Nomina sacra

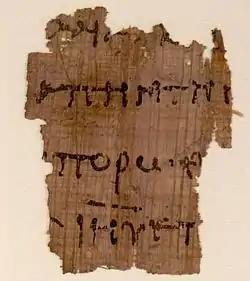
Papyrus 111 (3rd century AD), with the "nomen sacrum" (indicating genitive 'of Jesus', Ἰησοῦ) visible at bottom

Greek manuscript identification has the main Gregory-Aland siglum first, with the shelf number at the respective papyri locations in brackets.